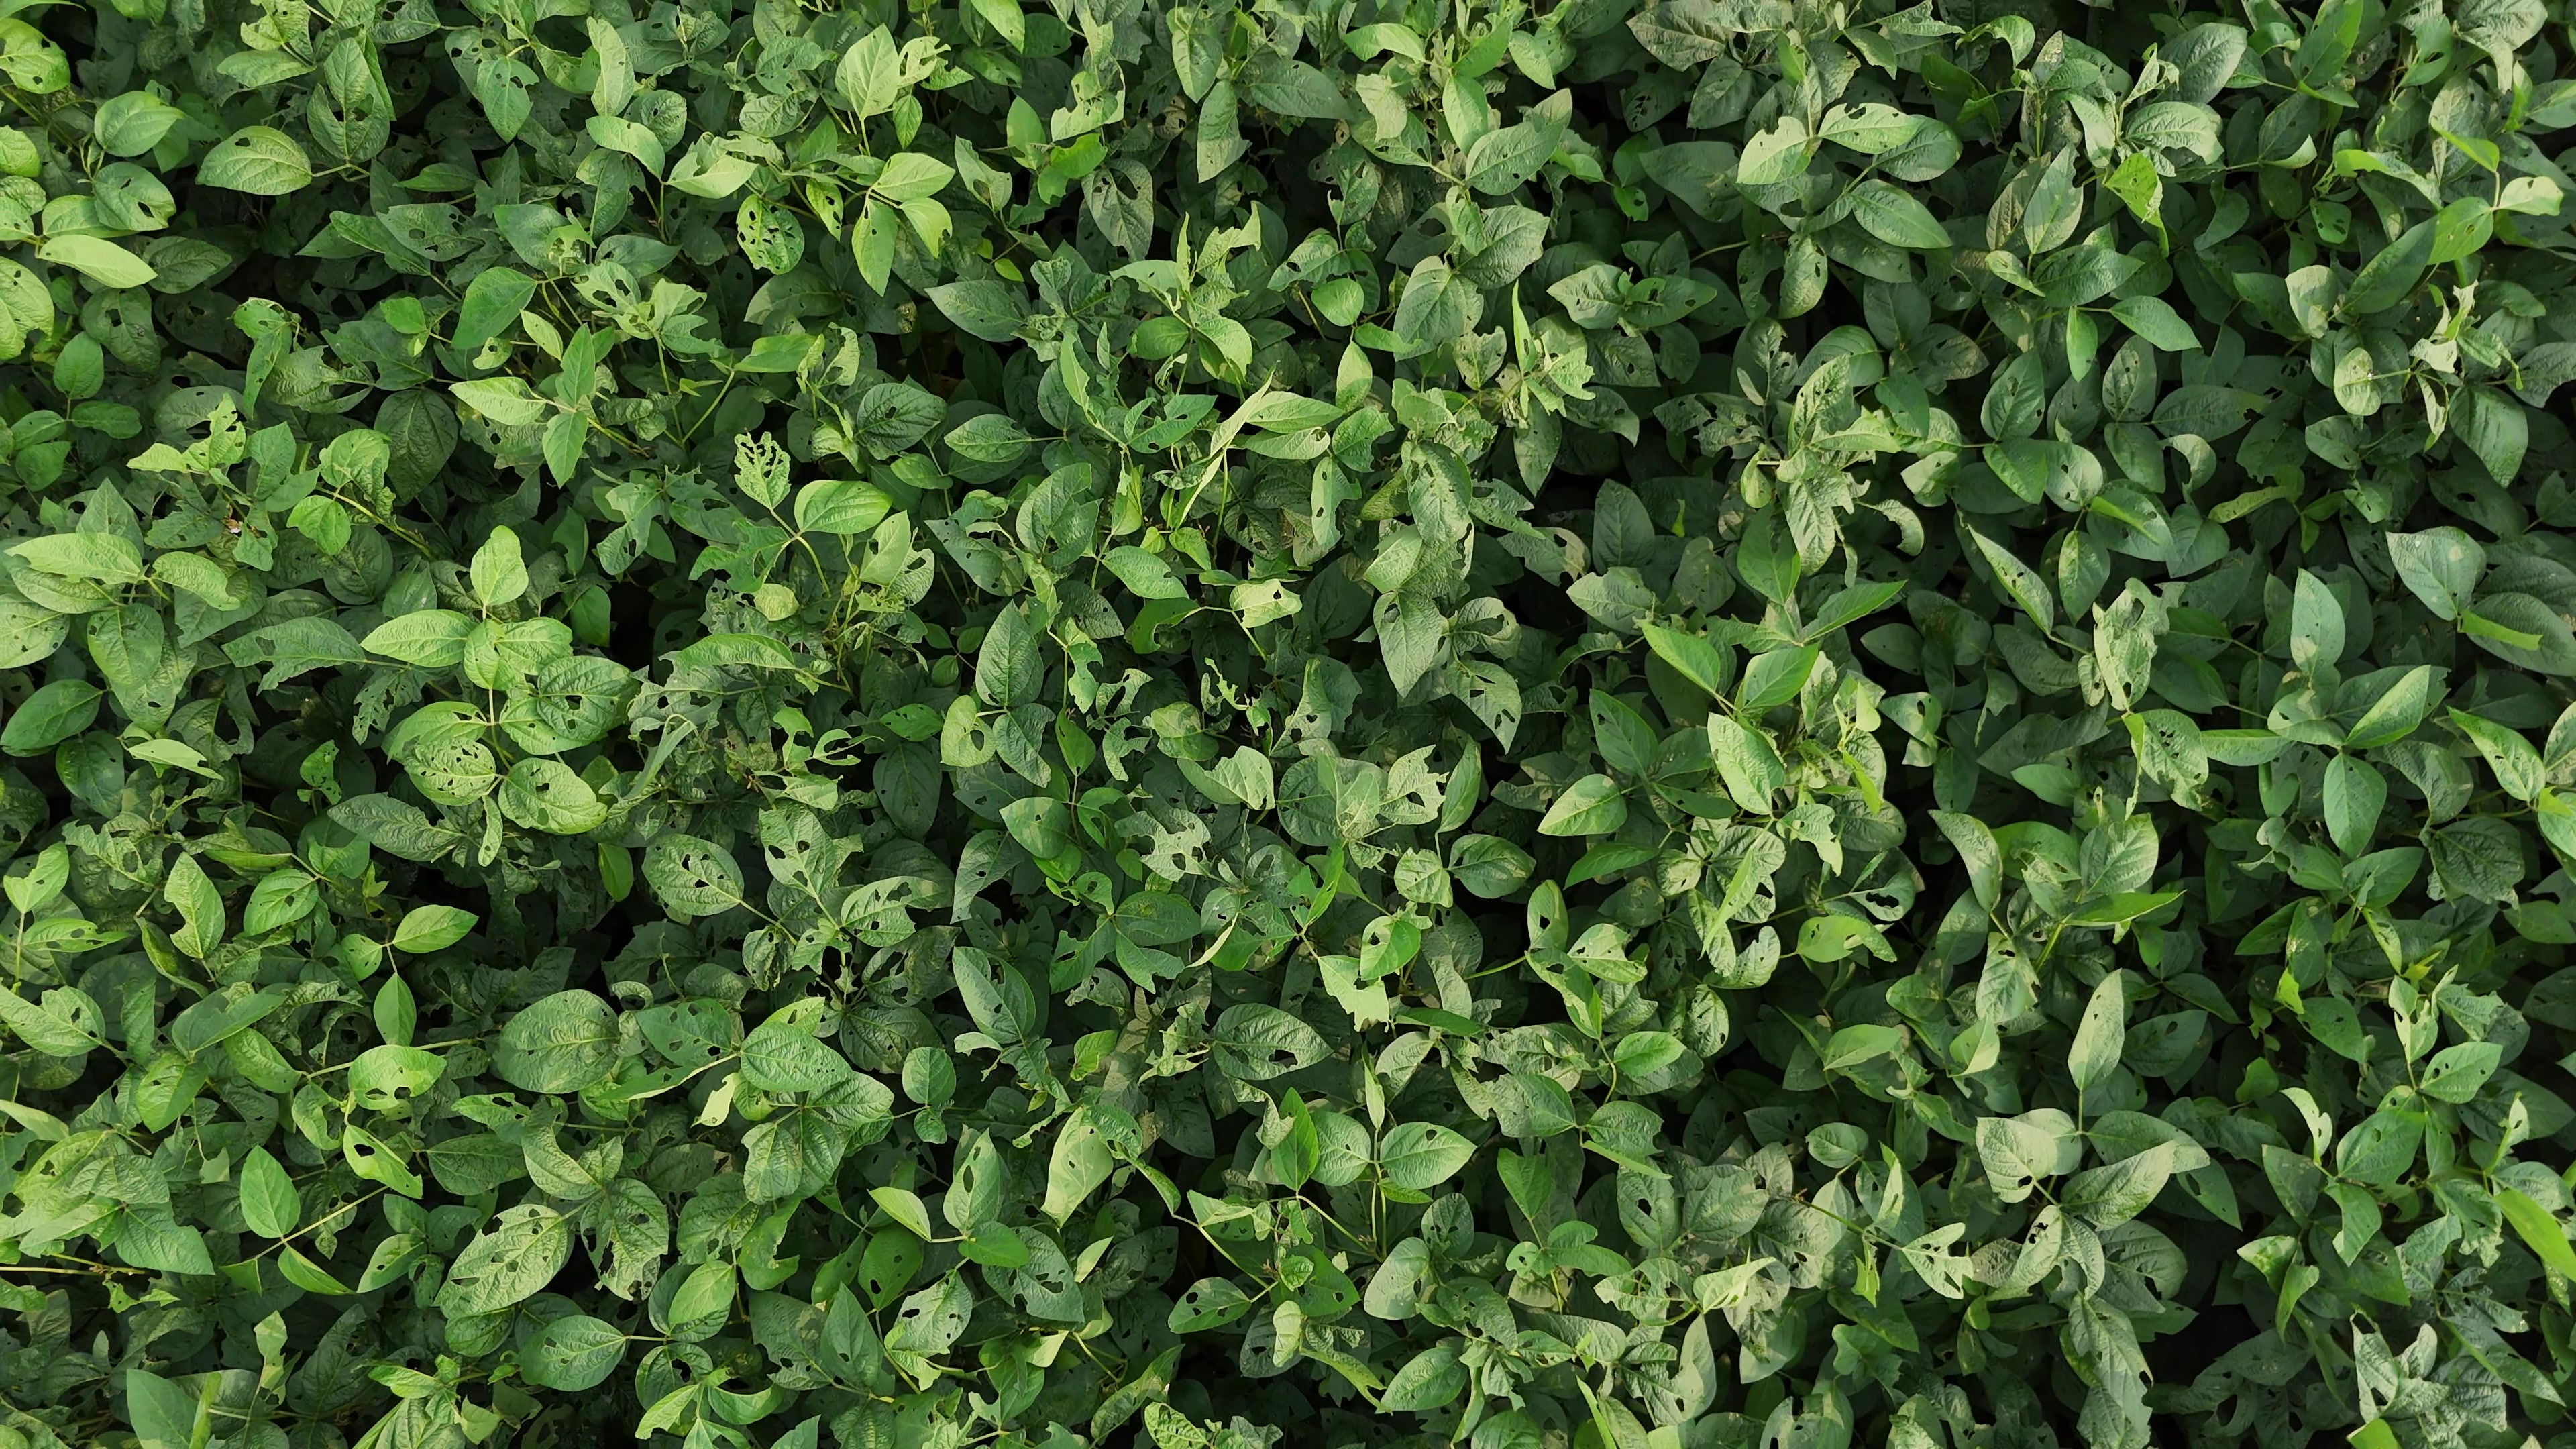
Label: Semilooper_Pest